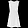
Label: Dress